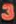
Number: 3